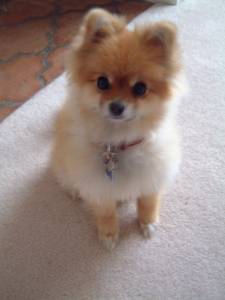
Animal: dog
Breed: pomeranian